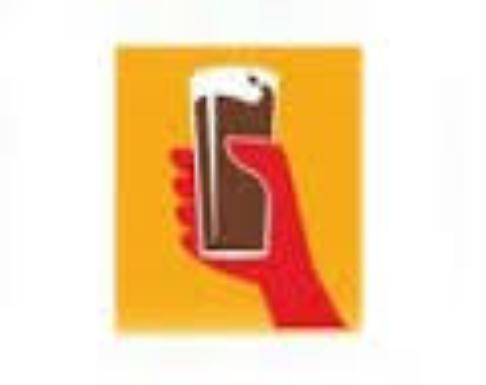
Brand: Chocomel
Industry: Food